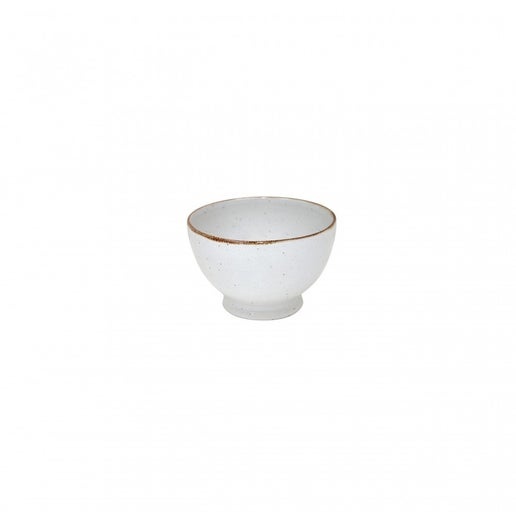
Sardegna - Cereal Bowl Dove Grey
Sardegna has the artistic style of a potter’s creation. It is amazingly durable, yet moderately lightweight, glazed in white, deep turquoise and dove gray with a hand applied reactive edge line on each piece. Eco-friendly fine stoneware. Casafina Collections are manufactured in a modern environmentally safe production site. Durable for everyday use. Oven, microwave, freezer and dishwasher safe. Made in Portugal.
Brand: Dragonfly
Category: Home & Garden > Kitchen & Dining > Tableware > Dinnerware > Bowls